Plans (album)

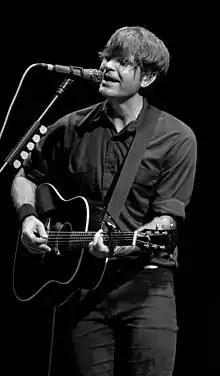
Ben Gibbard, the group's chief lyricist.

"Plans" came at a time of professional transition for the quartet. The group had been promoting themselves relentlessly, touring nonstop. Gibbard found it difficult to write during the exhaustive touring cycle. Inspired by Nick Drake's songwriting process, he rented an apartment in Seattle and filled it with a piano, guitars, and his laptop to focus in. "I'd treat it like a job and just go to my office. It has a view of the Space Needle and the mountains," he told "Rolling Stone". Meanwhile, Walla, who had struggled with his dedication to being in the band, re-committed himself to it. Gibbard likened its quick turnaround to the production process that crafted the group's third album, "The Photo Album"; "I was in the ninth inning trying to finish the last couple songs," he told "Vice" in 2018. "There are a few songs I see now and think, 'Yeah, that one's pretty undercooked.'" He specifically singled out "Someday You Will Be Loved" as perhaps his "least favorite song I've ever written," considering its lyrics mean-spirited and "weak".